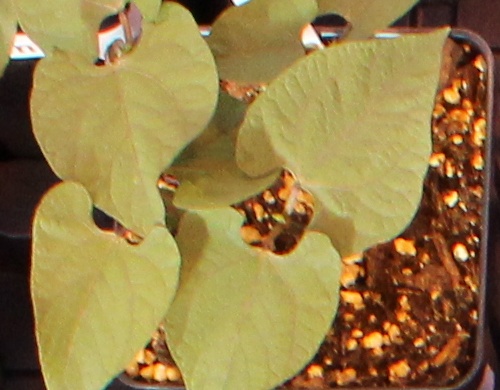
Label: Blackbean